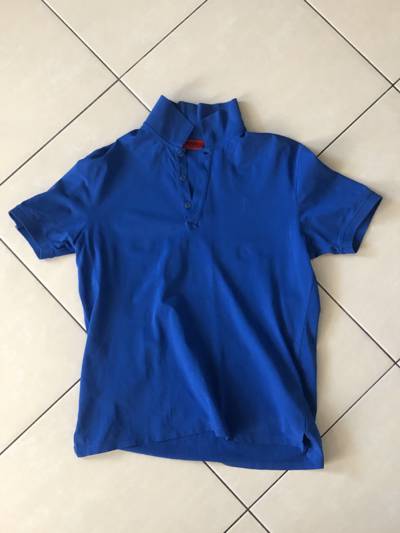
Waste category: clothes